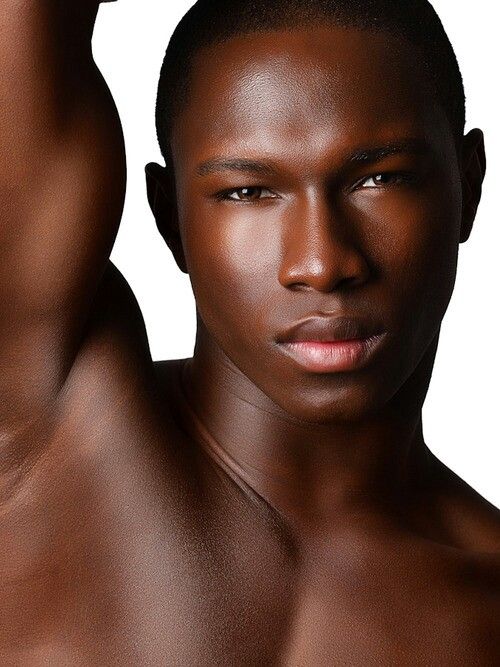
Portrait style: Real Portrait